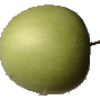
Label: Apple Granny Smith 1